Hamari Bahu Silk

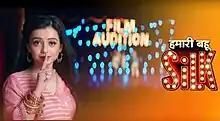

Hamari Bahu Silk is a Hindi-language Indian soap opera which premiered on Zee TV on 3 June 2019 to 8 November 2019. It starred Chahat Pandey, Zaan Khan and Reeva Choudhary.